Occupation of Lima

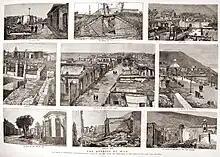
Chorrillos, and the consequences of the war. January 1881

As the war progressed to Chile's advantage, the Chilean Army liberated thousands of Chinese coolies who had agreed to come to work in Peruvian "haciendas", escaping from the harsh conditions in their own homeland and seeking a better future in Peru.